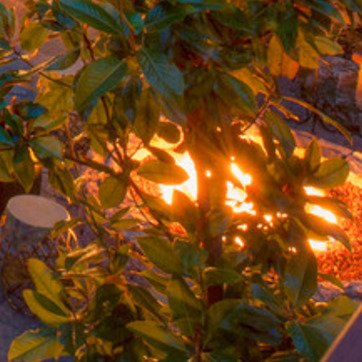
Material: other